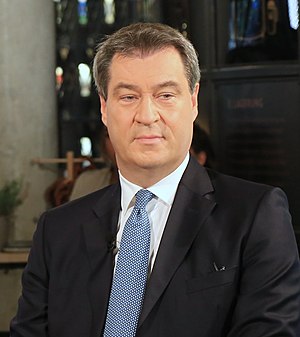
CSU
Markus Söder (2018)
CSU, Christlich-Soziale Union in Bayern, er et tysk konservativt politisk parti, der udelukkende opererer i delstaten Bayern.